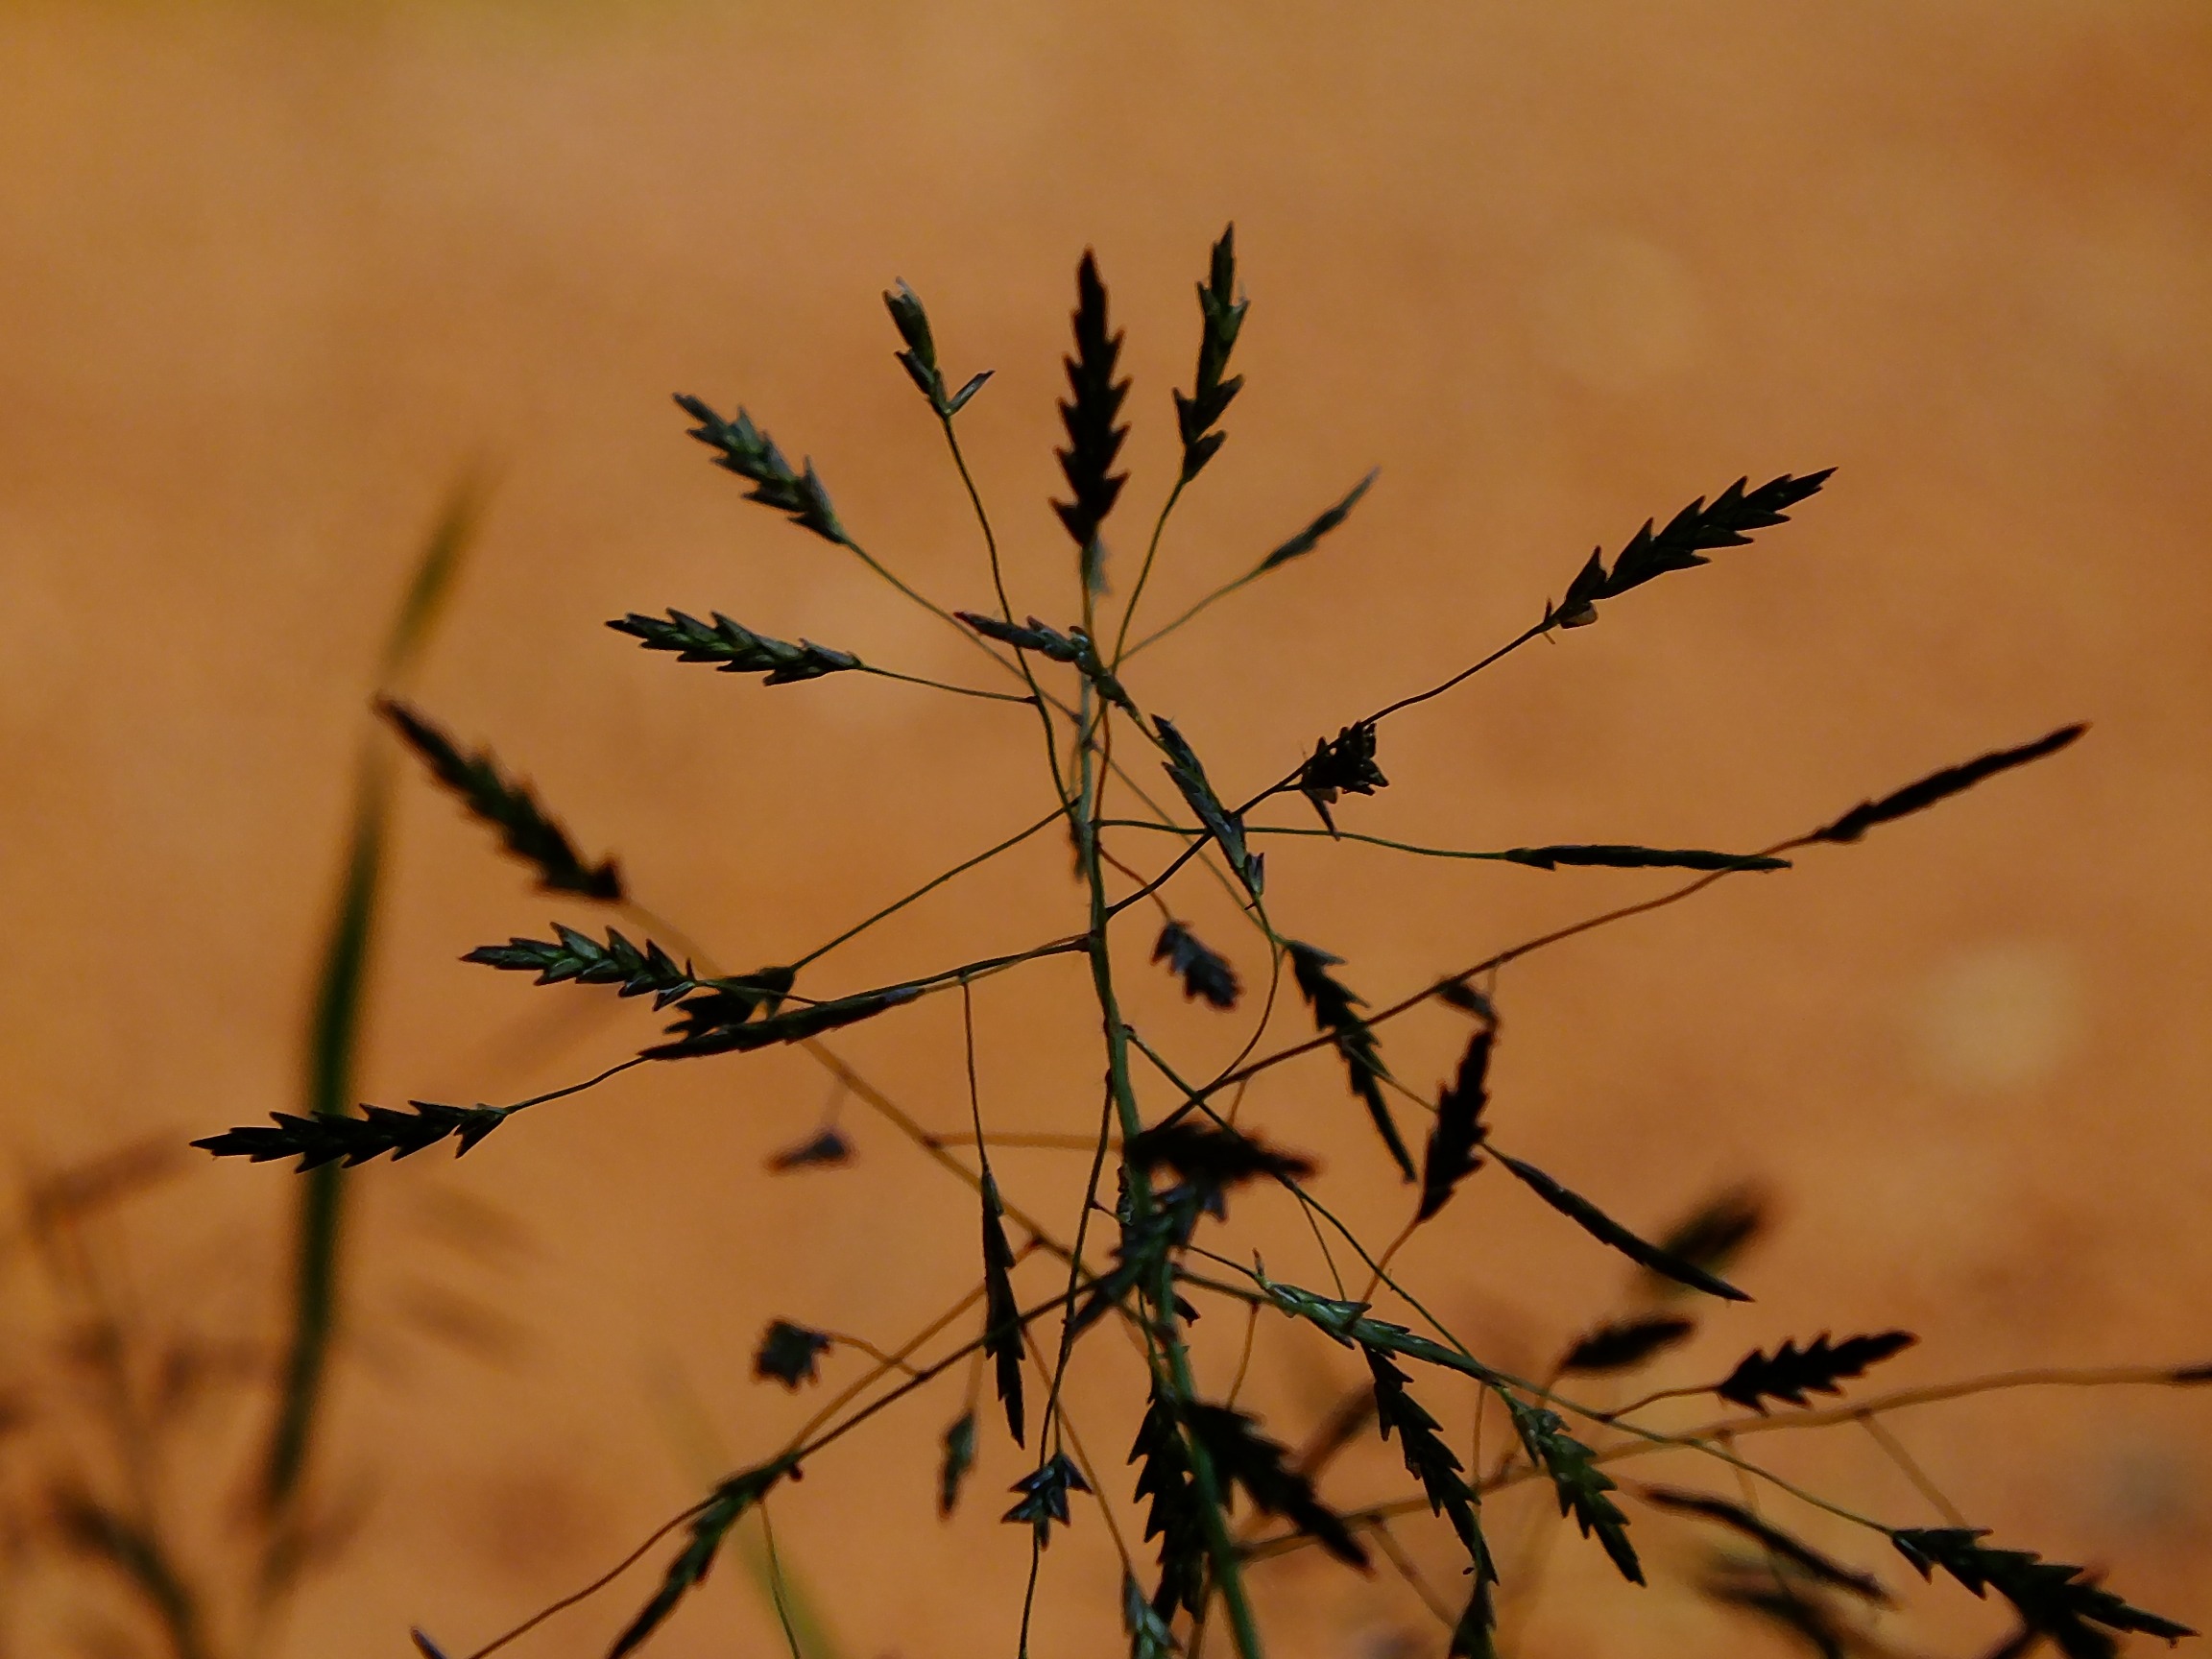
tree, nature, grass, branch, light, plant, sky, leaf, flower, urban, dry, line, red, autumn, shadow, soil, flora, twig, close up, against, colors, macro photography, grass family, plant stem, thorns spines and prickles